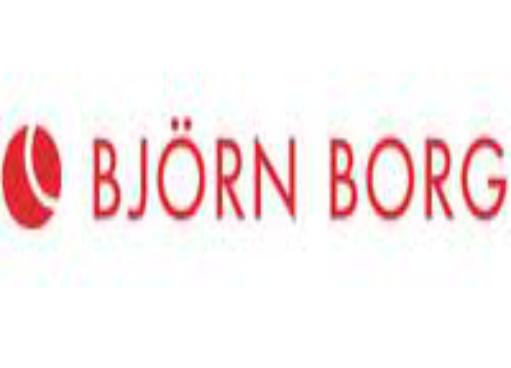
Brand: Bjorn Borg
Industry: Clothes